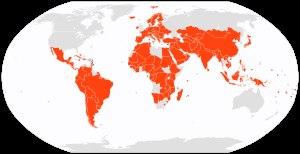
La Convention pour la sauvegarde du patrimoine culturel immatériel est un traité de l'UNESCO adopté par la Conférence générale de l'UNESCO le 17 octobre 2003. La Convention est entrée en vigueur en 2006 à la suite de sa ratification par 30 États parties. Elle fait suite au programme de la « Proclamation des chefs-d'œuvre du patrimoine oral et immatériel de l'humanité ». En 2015, 163 États ont ratifié la Convention.